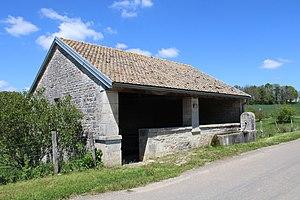
le lavoir.
Morionvilliers est une commune française située dans le département de la Haute-Marne, en région Grand Est.